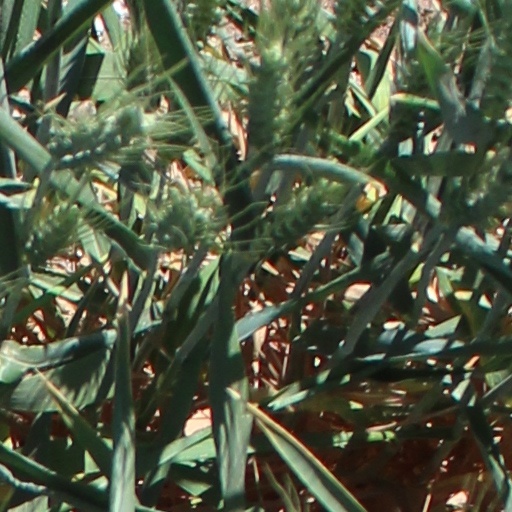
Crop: wheat